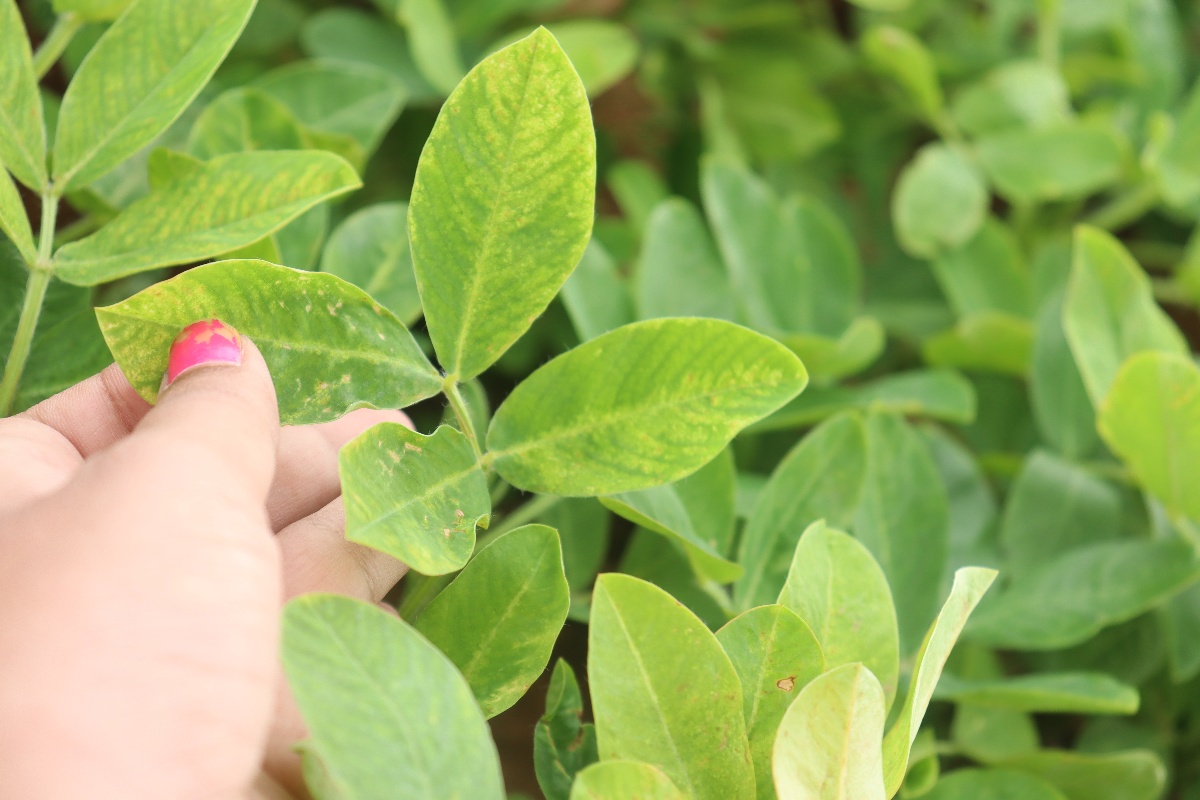
Label: healthy leaf